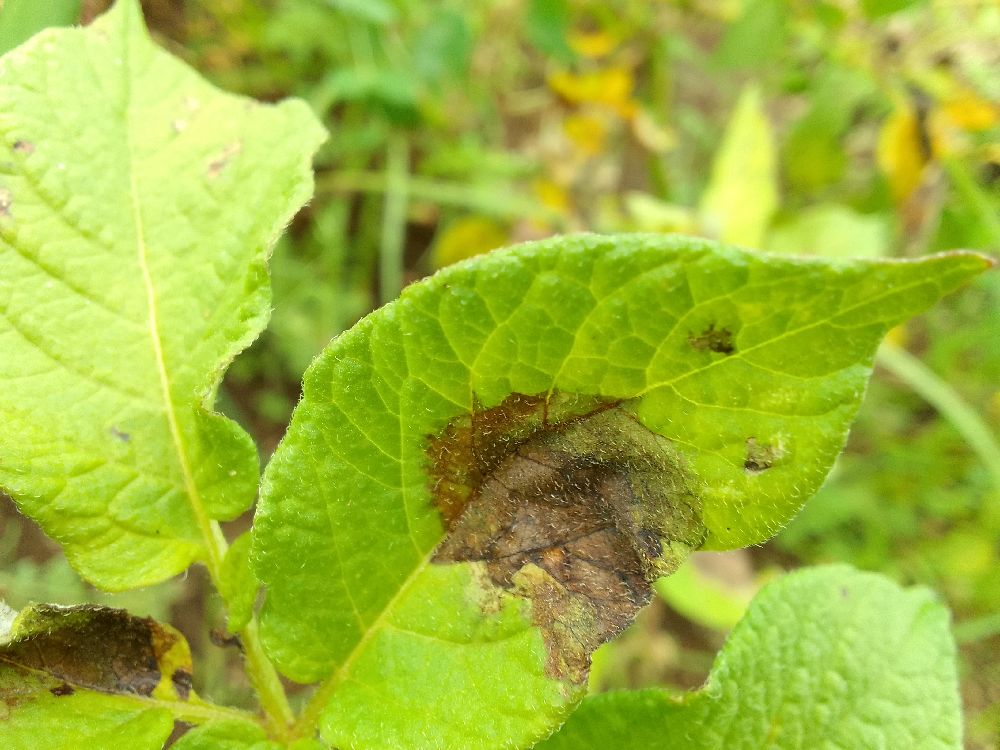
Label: Late blight